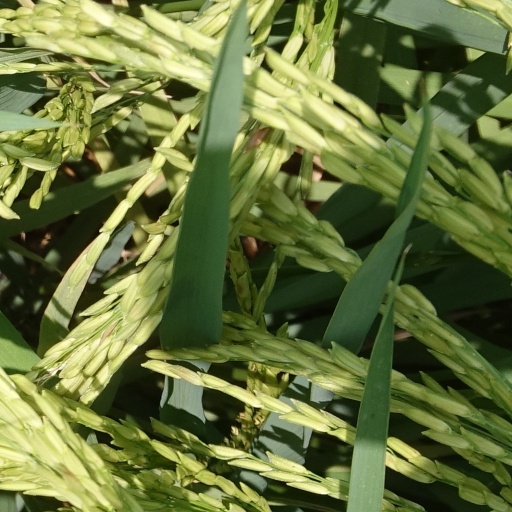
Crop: rice